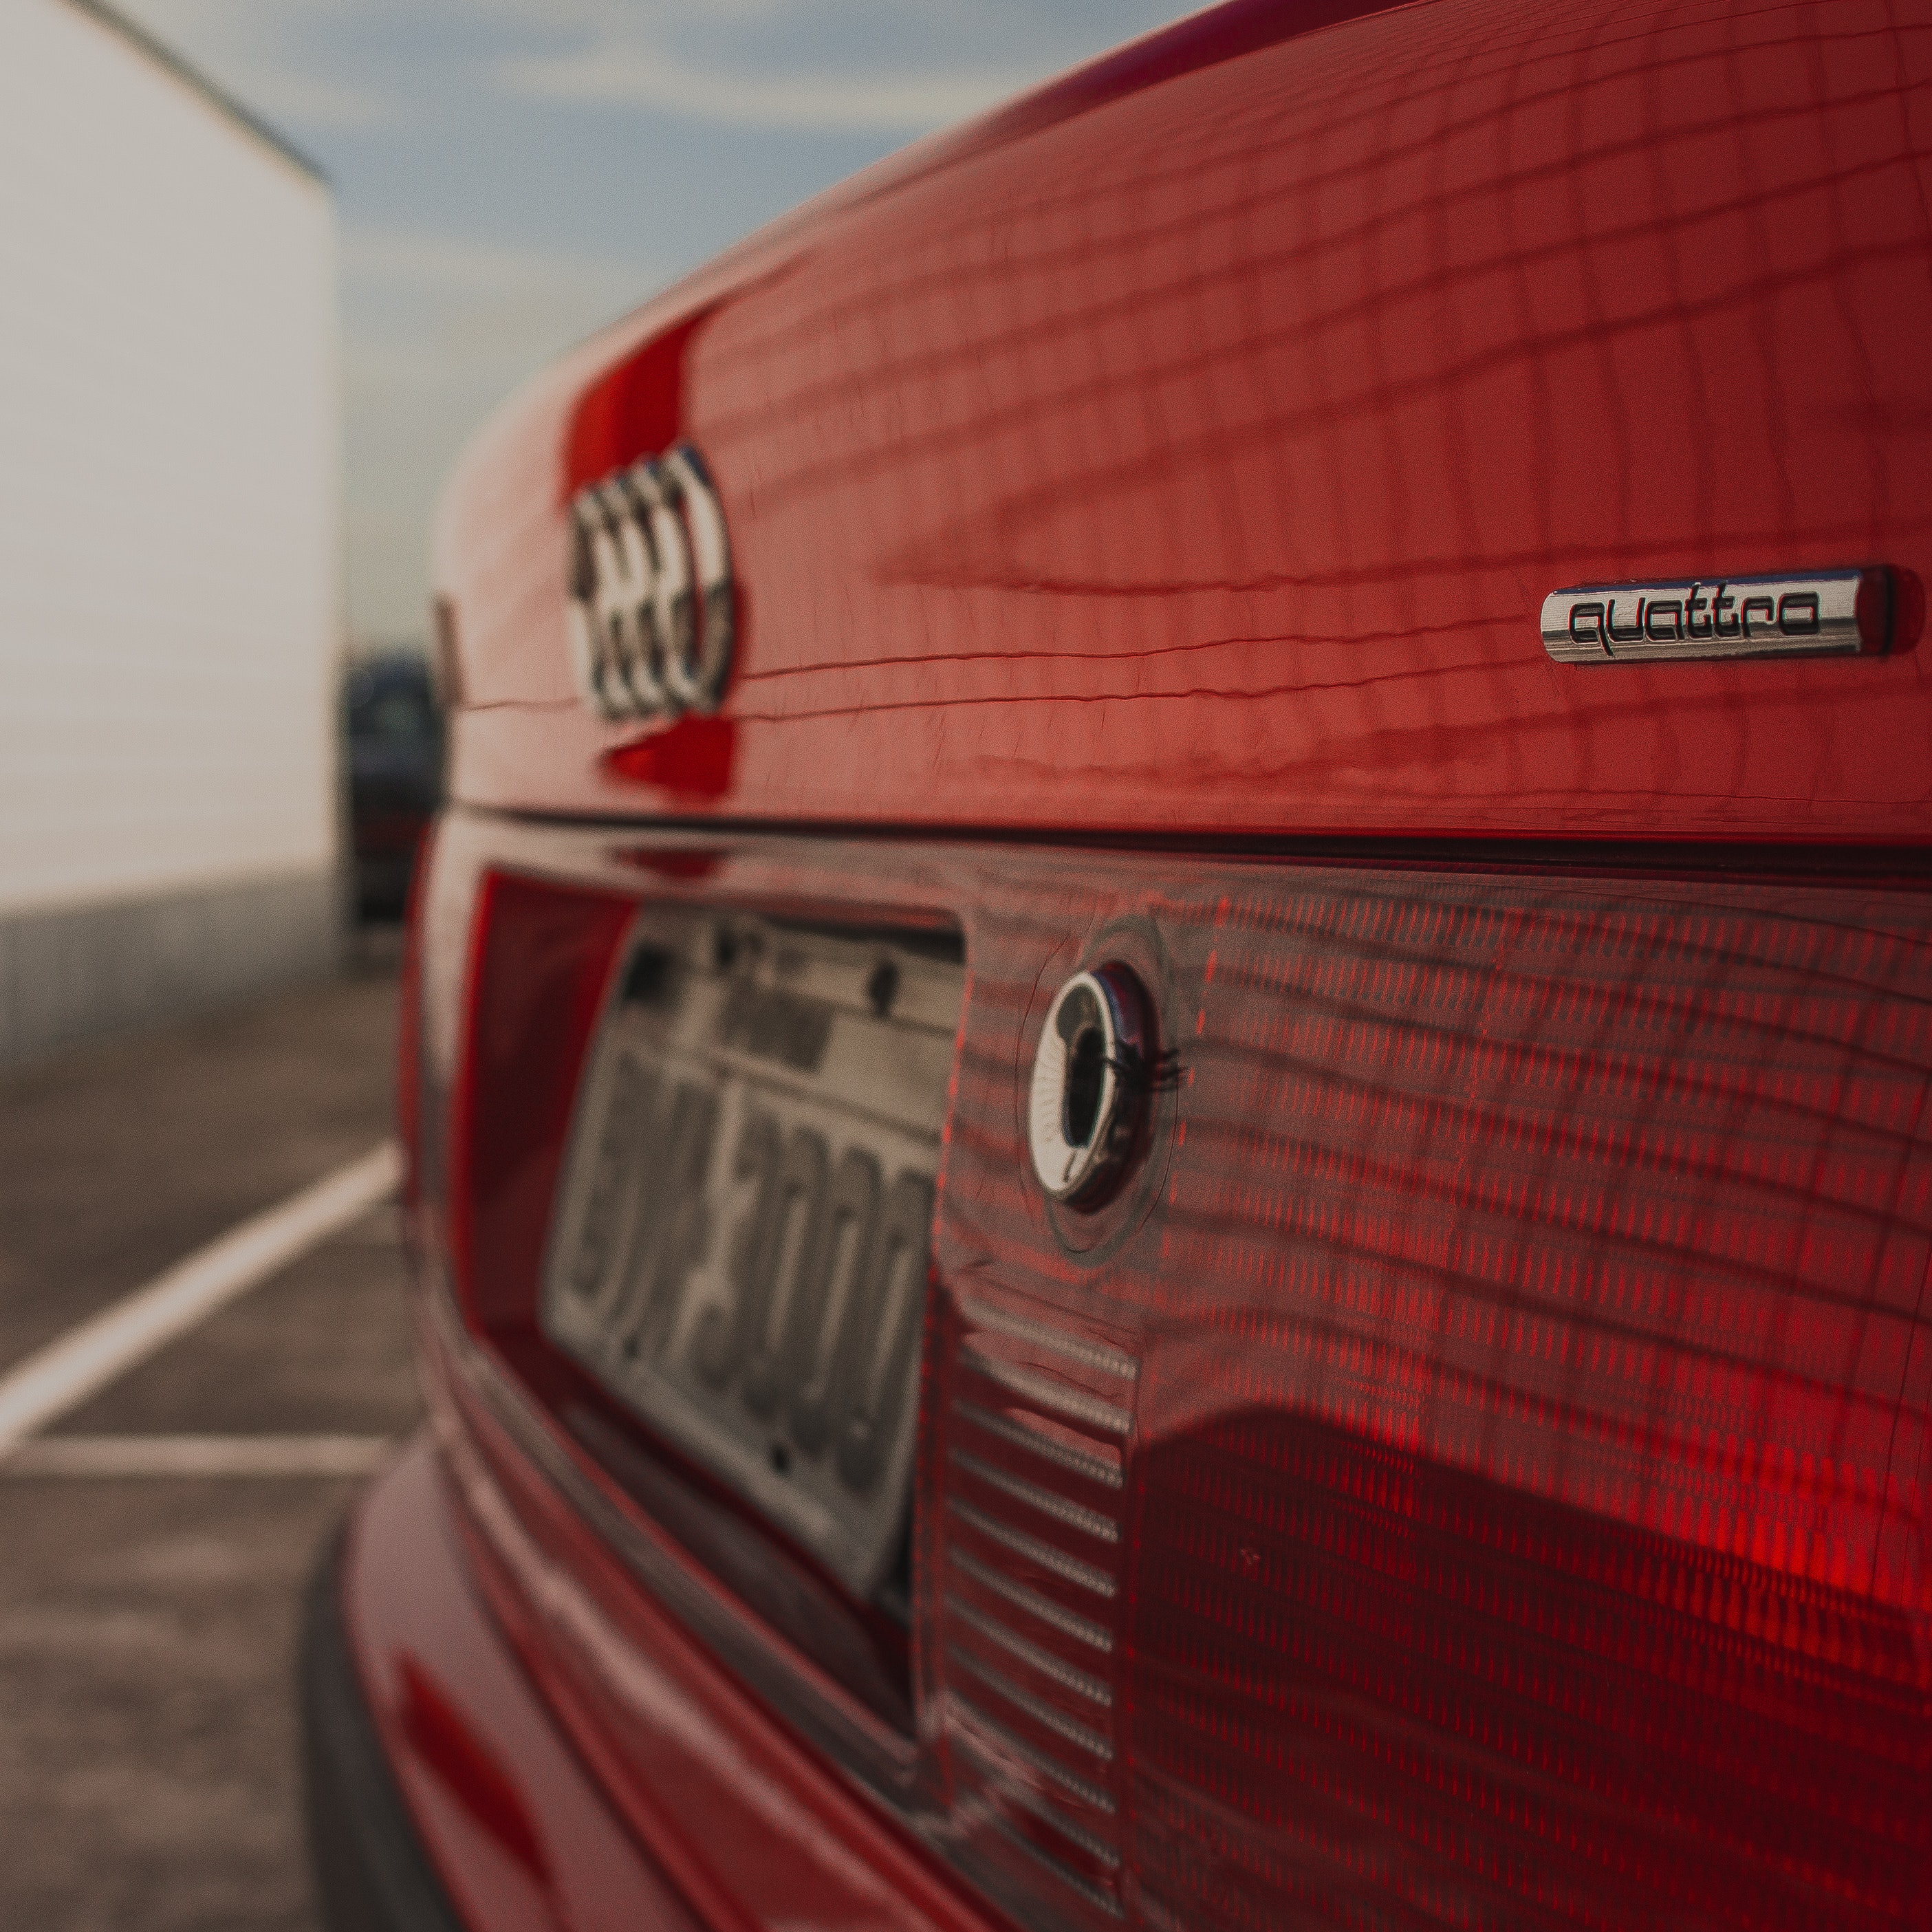
land vehicle, vehicle, car, automotive tail brake light, red, automotive lighting, automotive exterior, trunk, vehicle door, personal luxury car, sports sedan, Automotive parking light